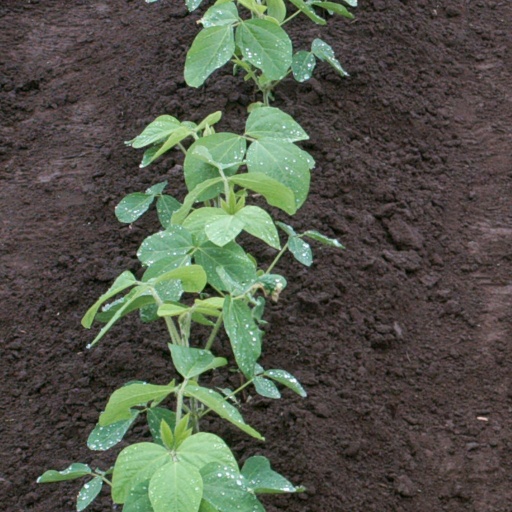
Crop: soybean